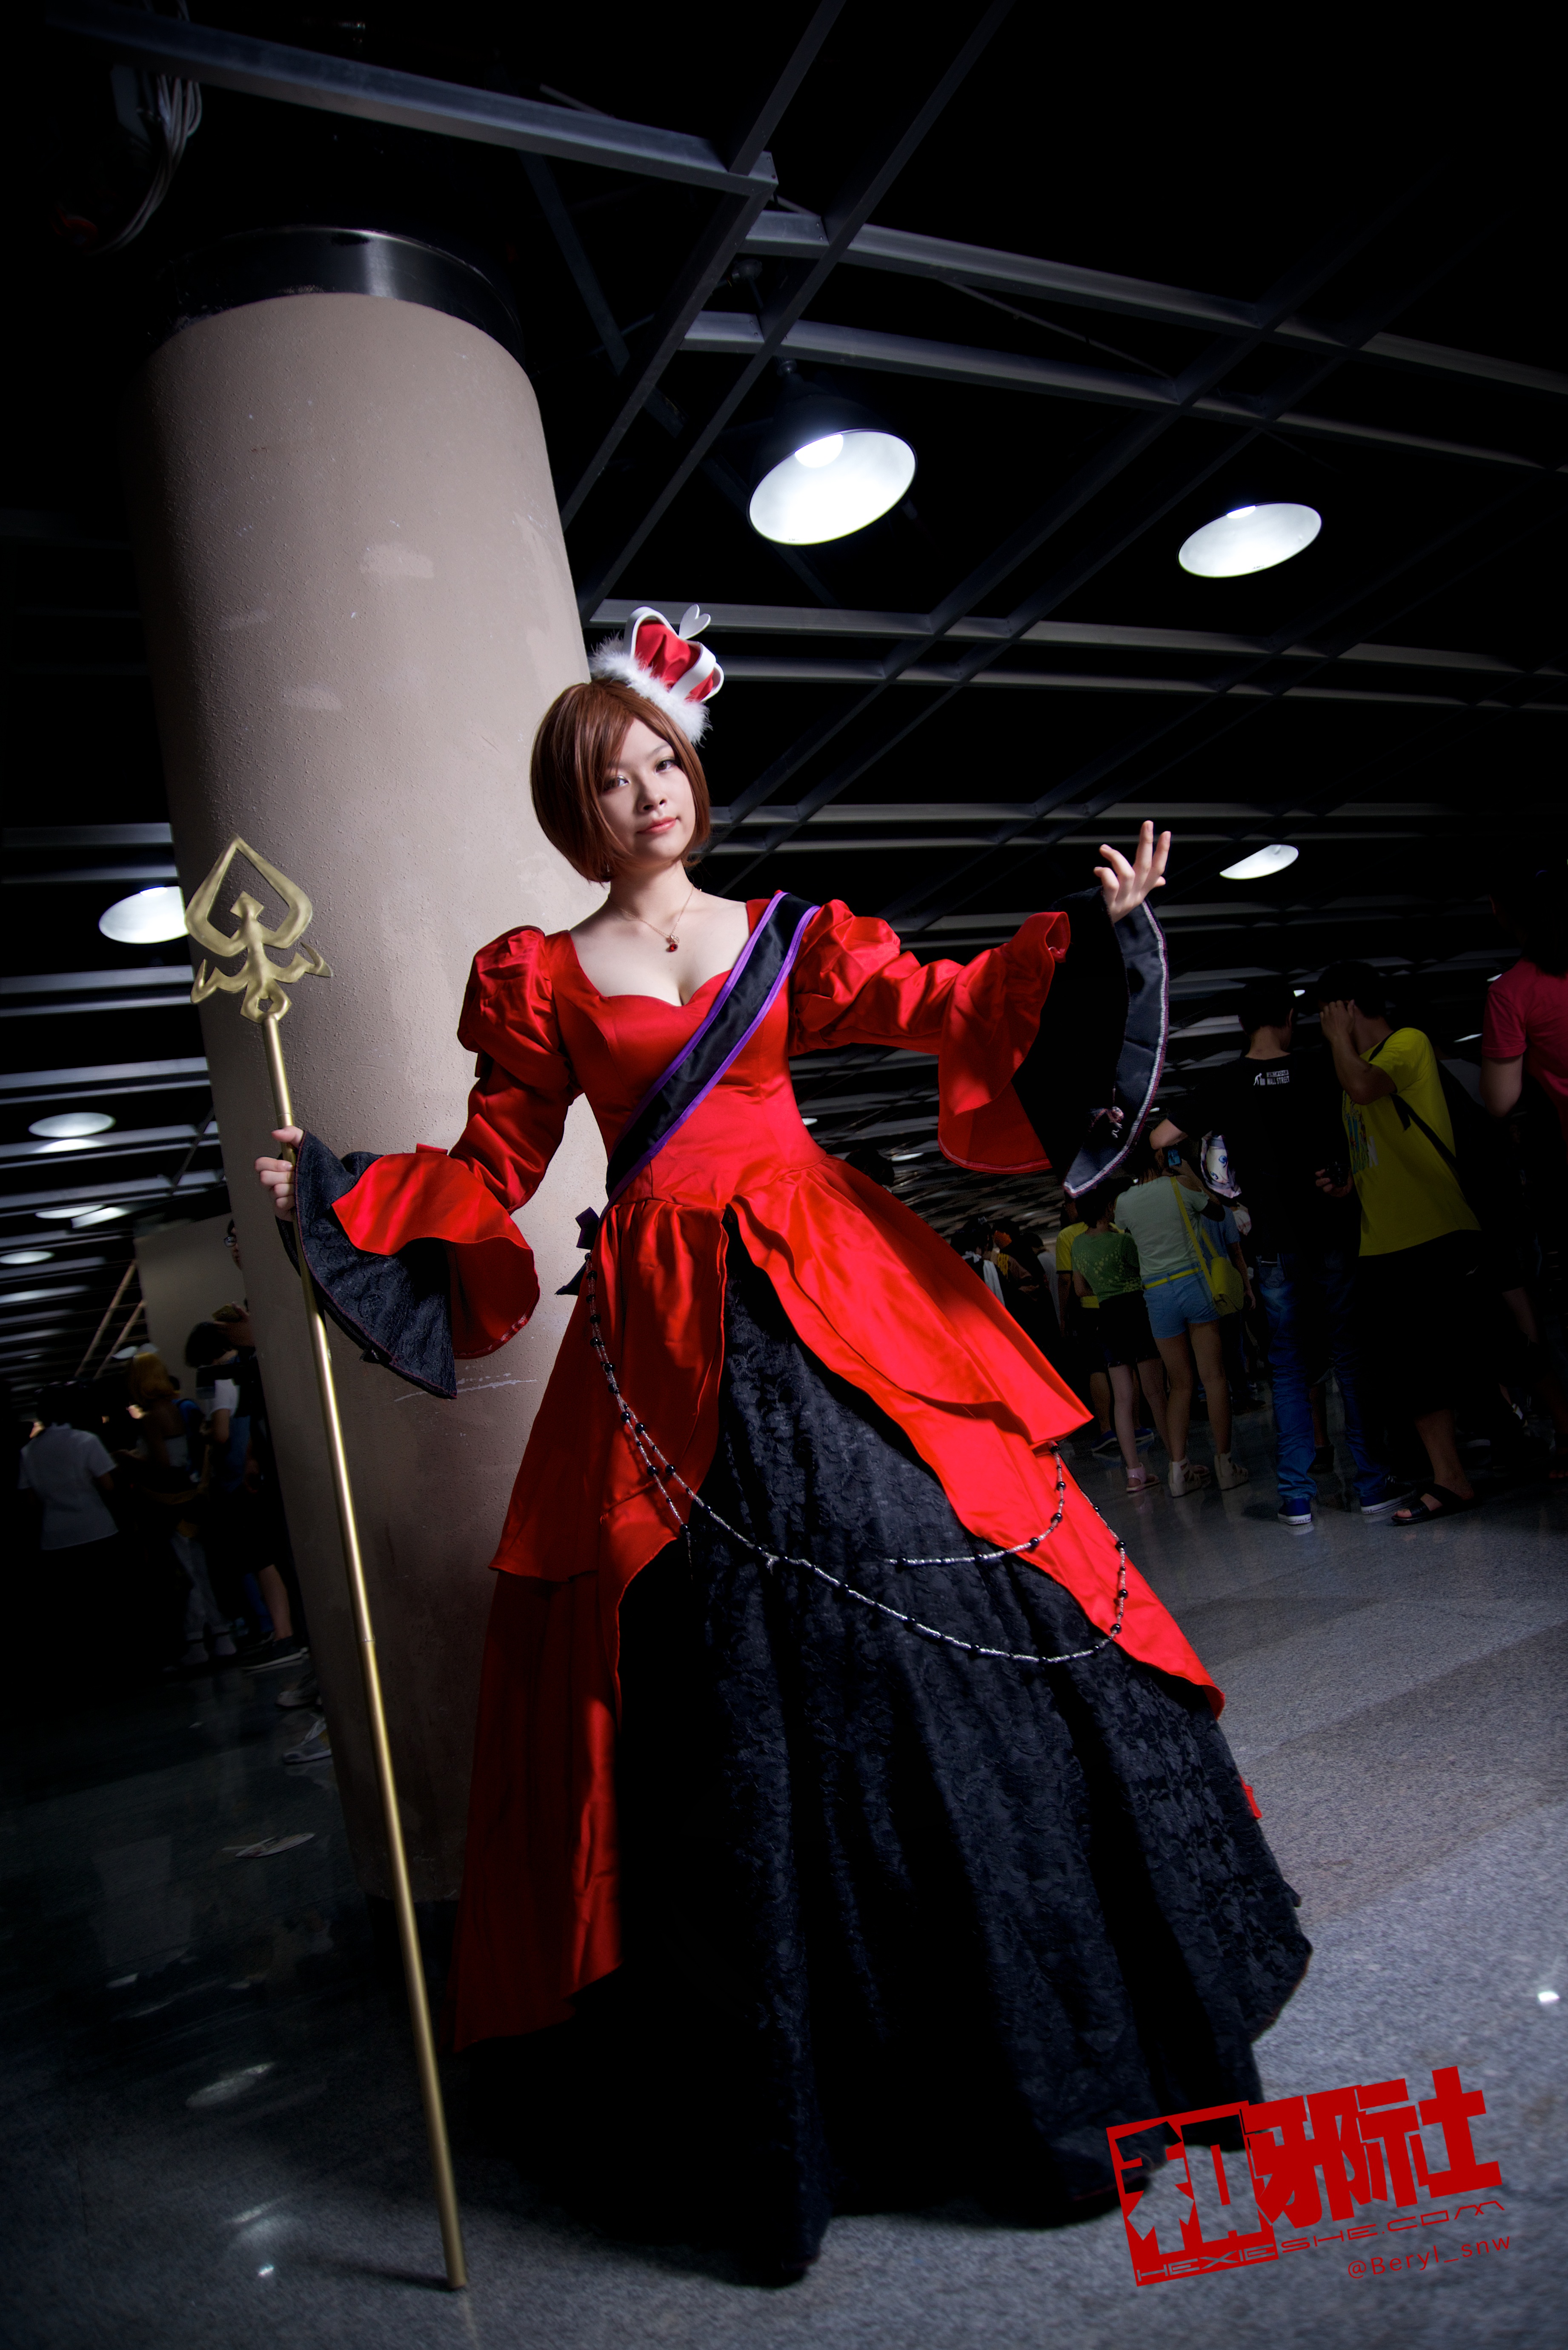
girl, cute, red, clothing, performance art, cosplay, girls, canton, costume, china, anime, comic, comiccon, guangzhou, acg, cos, fictional character